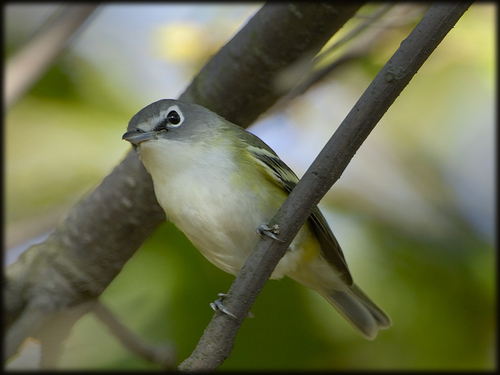
this bird has a gray head with a distinctive white eye ring. the body is an off white and the wings are a yellow, white, black combination.
this colorful bird has a white belly and breast, green wings with two white wing bars, and black tarsus and feet.
a bird with a whtie eyering, white wingbars, and white breast.
a small bird with a white belly, and a silver bill.
this is a bird with a white breast, yellow back and a grey head.
this bird has wings that are black and has a white bellya small, buff-yellow bird with a light belly and throat, dark feet and head, white eyering, small, dark pointed beak, and black and yellow wings.
this little bird has a short bill, white eyerings on a gray face, along with a white and yellow belly.
a bird with a white belly and breast and black and white wings and the bill is short and pointed
this bird has white eyerings, a soft gray crown, green abdomen and white belly.
Species: Blue Headed Vireo